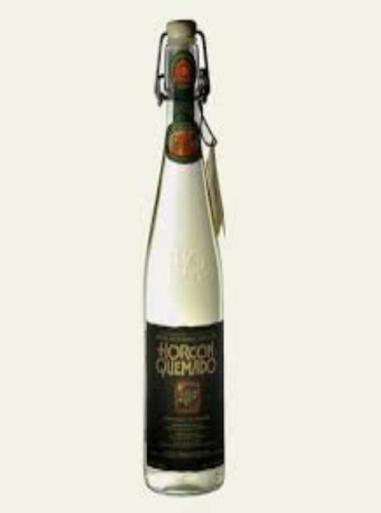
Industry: Food